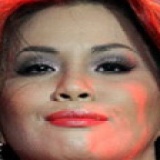
ca sĩ Minh Tuyết